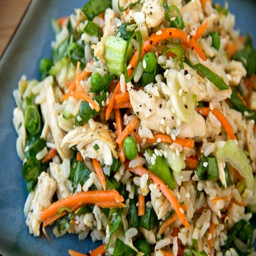
with rice , chicken and vegetables this proves salad can be way more than a bed of lettuce .